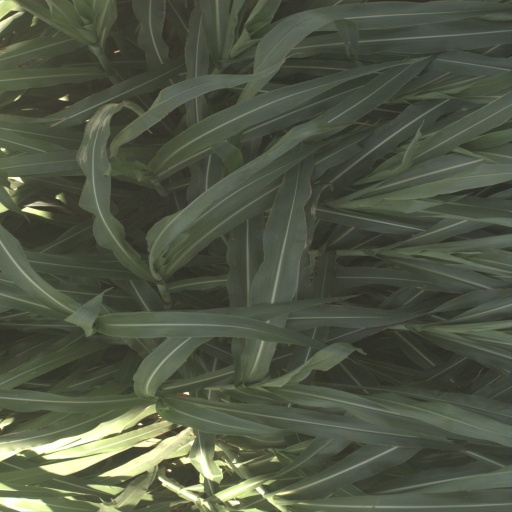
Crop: sorghum